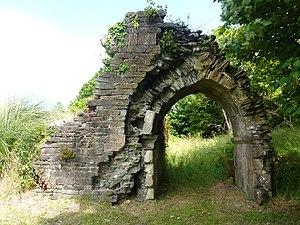
La Forest-Landerneau Château de Joyeuse Garde Ruines de l'entrée
Cet article recense une partie des monuments historiques du Finistère, en France.
La Forest-Landerneau [la fɔʁε lɑ̃dεʁno] est une commune du département du Finistère dans la région Bretagne, en France.
Le château de Joyeuse Garde, est un château de la légende arthurienne.